Third Air Force

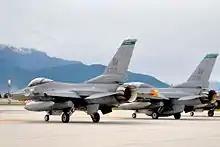
F-16s of the 31st Operations Group, 555th Fighter Squadron, Aviano Air Base, Italy

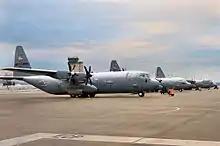
Transient C-130s, similar to those operated by the 86th OG, on the ramp at Ramstein AB, Germany

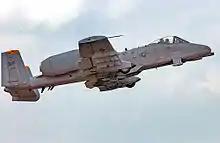
A-10A 81-0976 of the 52nd Operations Group, Spangdahlem AB, Germany

Just over a year after inactivation, Third Air Force was reactivated on 1 December 2006, at Ramstein AB, Germany, as USAFE's Air and Space Operations supporting U.S. European Command. Its new mission was to support the EUCOM commander's strategic objectives across the full range of military operations. When a joint task force is created in EUCOM, the Third Air Force commander is ready to assume the roles of Joint Forces Air Component Commander and Commander Air Force Forces, or lead the JTF as a Joint Force Commander.